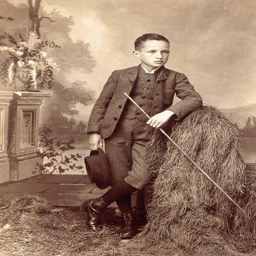
person as a young man